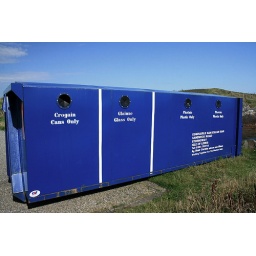
I knows it a recycling bin, but now I know how cans, glass &amp;amp; plastic are spelt in gaelic :-)